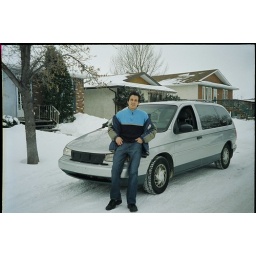
my car in front in the my house